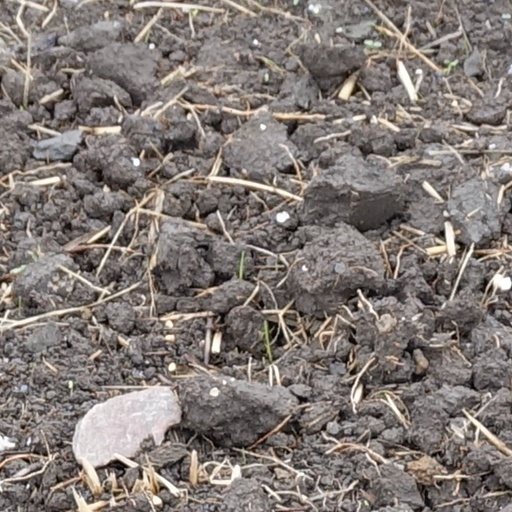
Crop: wheat